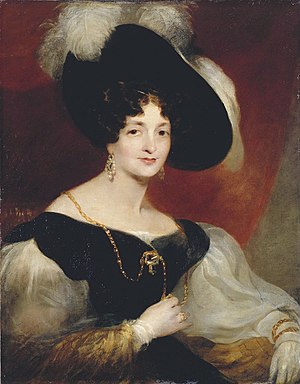
Victoria af Sachsen-Coburg-Saalfeld
Prinsesse Marie Luise Victoria af Sachsen-Coburg-Saalfeld var gift med Prins Edvard Augustus, hertug af Kent og Strathearn og mor til dronning Victoria af Storbritannien.